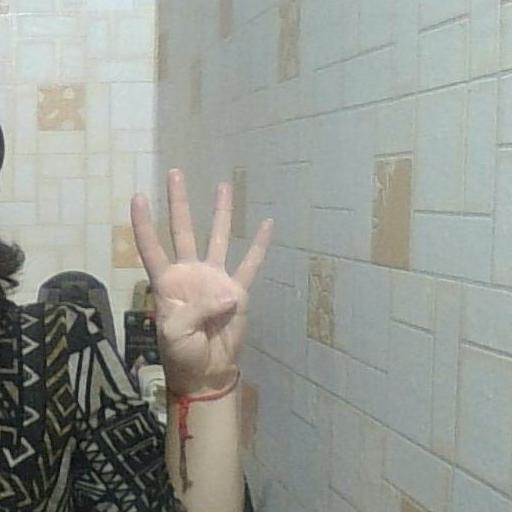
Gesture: four